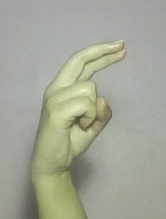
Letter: zay